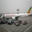
Label: airplane